Black Eyed Peas

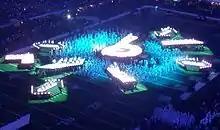
Super Bowl XLV halftime show

The group's fifth studio album, "The E.N.D", title that stands for "The Energy Never Dies", was released on June 3, 2009. The album has a more electronic influence than their previous albums, which will.i.am said was inspired by the Presets' "My People". In its first week, the album sold 304,000 copies and debuted at number 1 on the "Billboard" 200. In the United States, the album became the ninth album to top the one million mark in sales in 2009. The album spent 38 weeks within the top 10 of the "Billboard" 200. "The E.N.D" was the 7th-bestselling album of 2009 in the U.S. It also debuted at number one in Australia, number two in New Zealand and three in the United Kingdom.